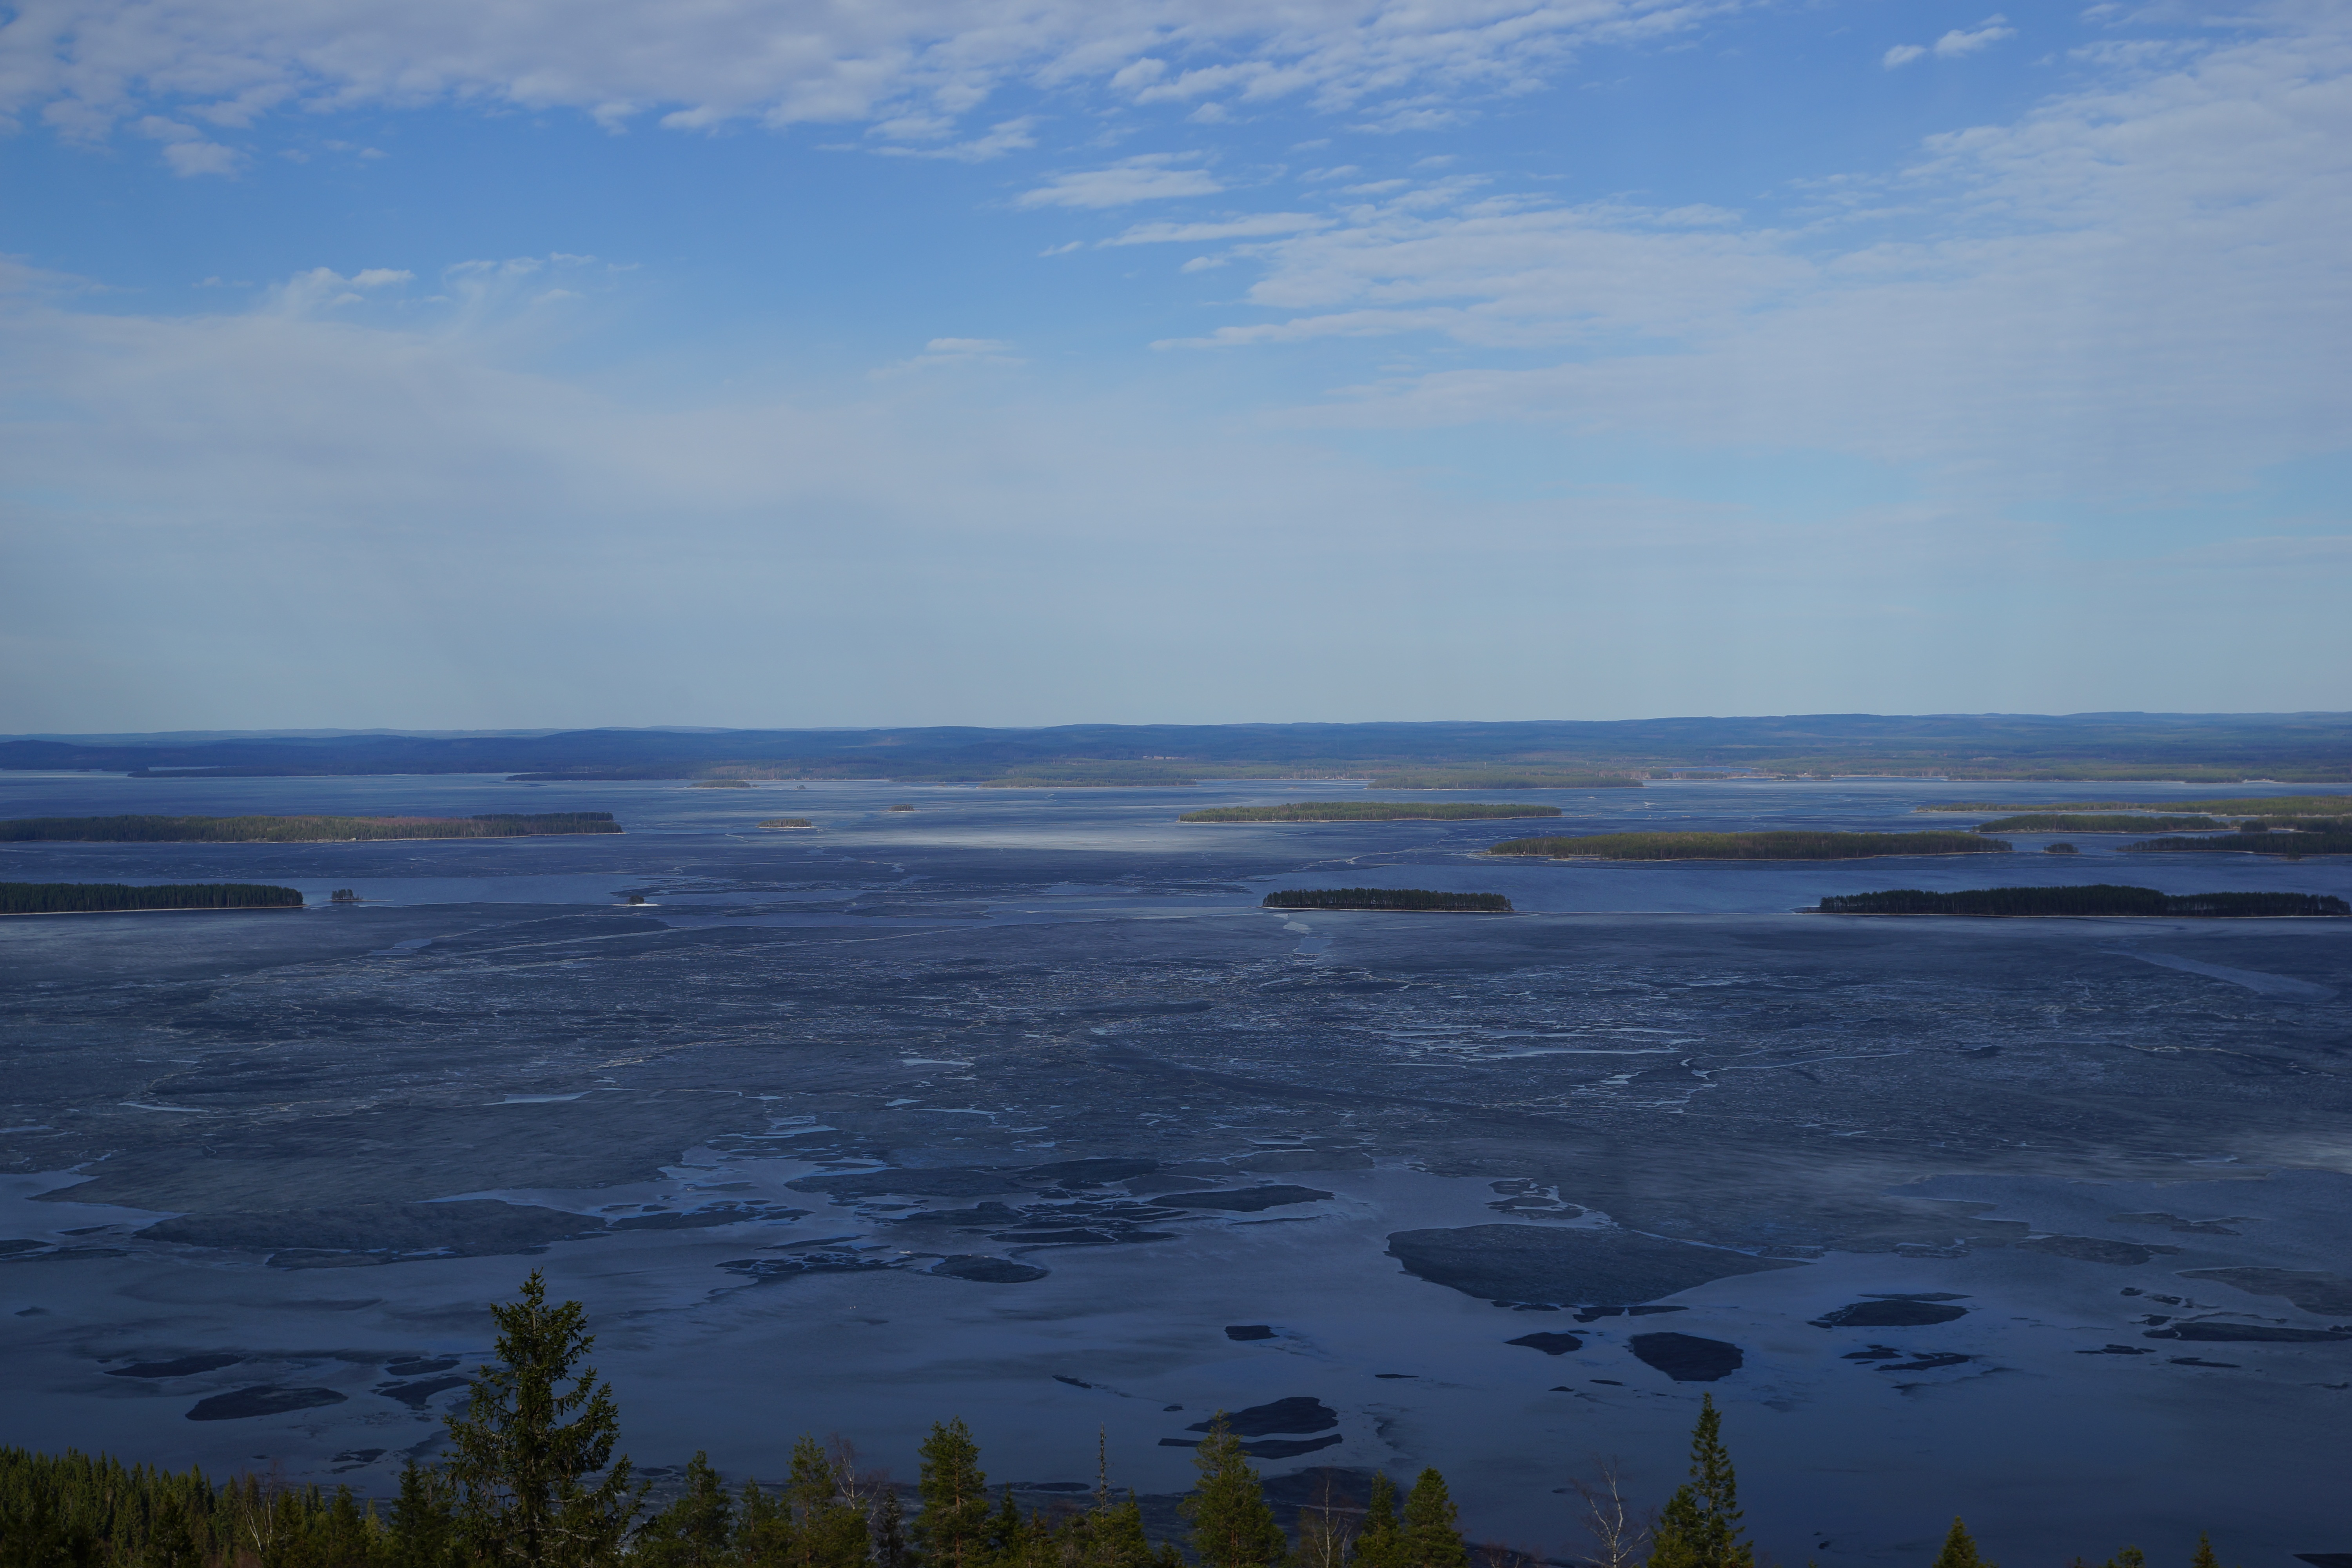
beach, landscape, sea, coast, water, nature, ocean, horizon, cloud, sky, sunrise, sunset, morning, shore, wave, lake, dawn, dusk, ice, evening, spring, reflection, bay, island, blue, terrain, body of water, wetland, habitat, loch, arctic ocean, mudflat, natural environment, atmospheric phenomenon, wind wave